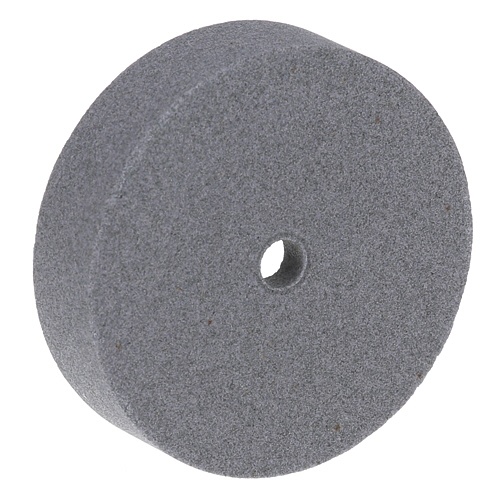
Sharpening Stone for Hobart Part# 01-403675-00076
Sharpening Stone for Hobart Part# 01-403675-00076
Brand: HOBART
Category: Home & Garden > Kitchen & Dining > Kitchen Appliances > Food Grinders & Mills